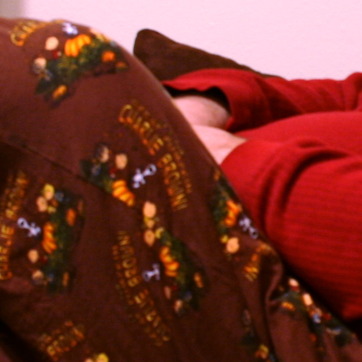
Material: fabric